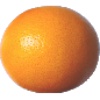
Label: pink_grapefruit